Wang Ming

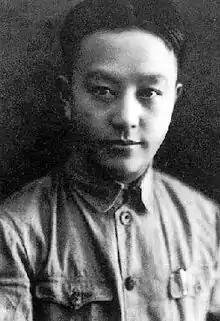
Wang Ming in 1938

Wang was sent back to Yan'an in July 1937 when Wang Jiaxiang arrived to take up his place. After the return of Wang, Mao expressed his respect for Wang as an envoy of the Comintern and for his great influence for putting forward the concept of United Front against Japan. Possibly Mao wanted to appeal to the Comintern and Soviet Union behind Wang, from whom Mao desperately needed support both in money and weaponry. So when Wang brought forward a new list of leaders of CCP, Mao showed his humility by putting Wang in the first place. Wang demoted his former ally Zhang Wentian from the number 1 place to the number 7 place, which weakened his own camp and created new opponents by driving Zhang to Mao's group.